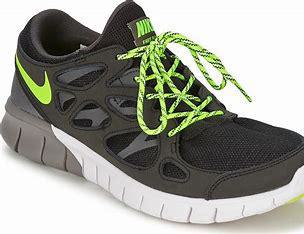
Brand: Nike
Model: Free Run 2